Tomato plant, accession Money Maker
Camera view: vertical (180 deg); turntable rotation: 150 degrees
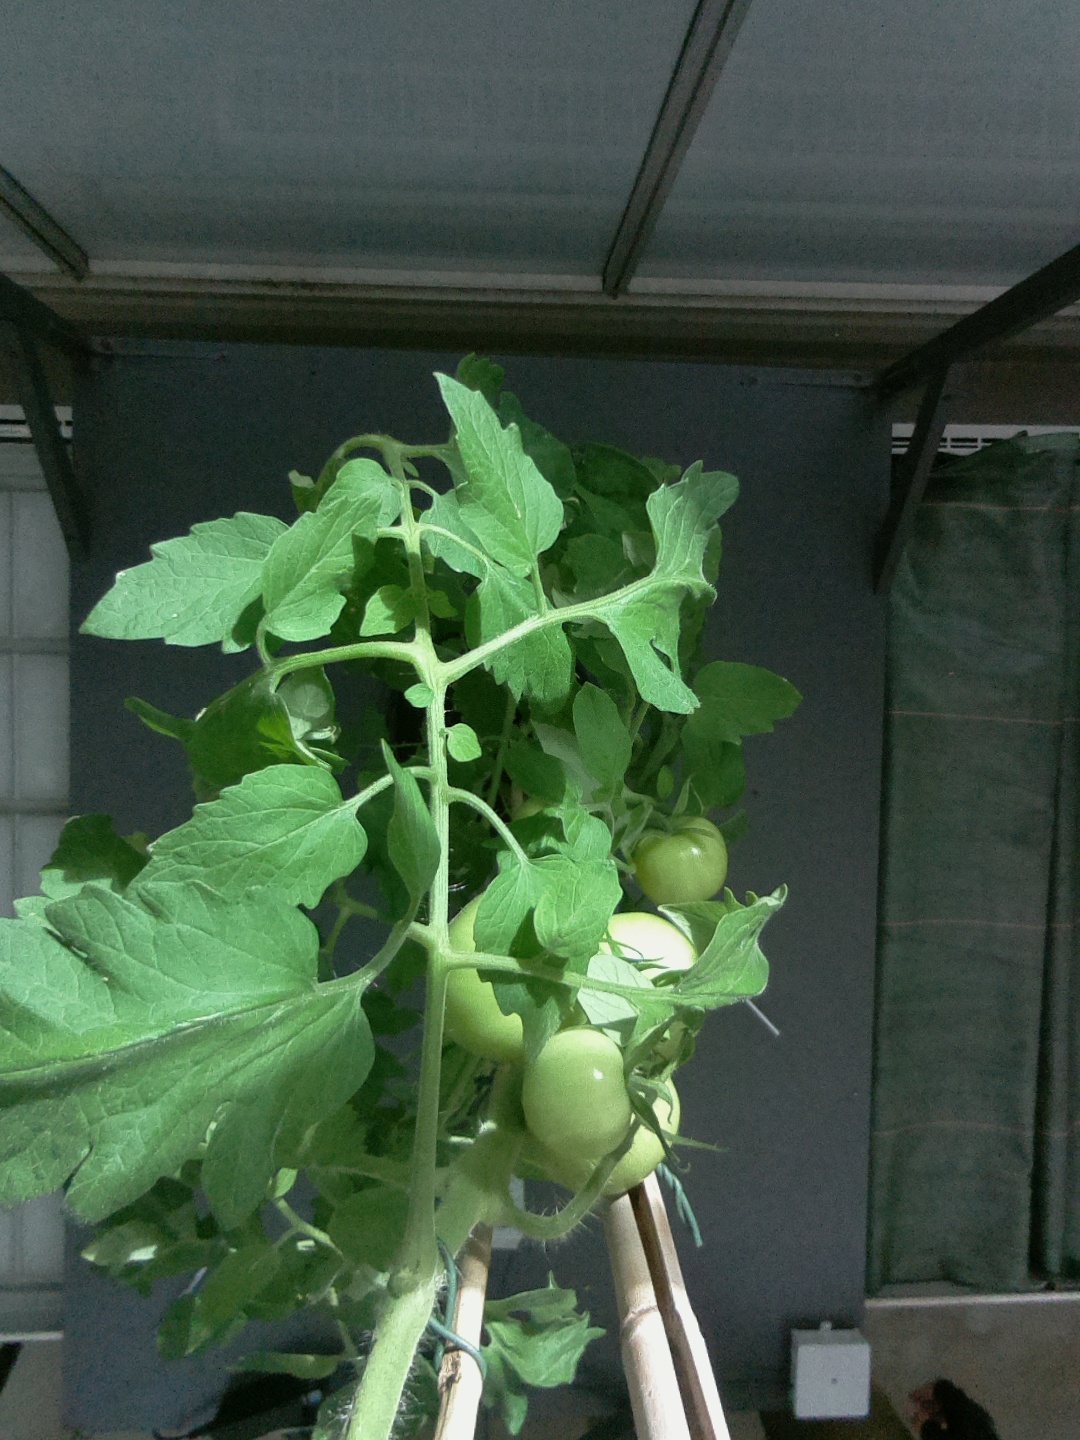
BBCH growth stage 72: 20%-30% of final fruit size